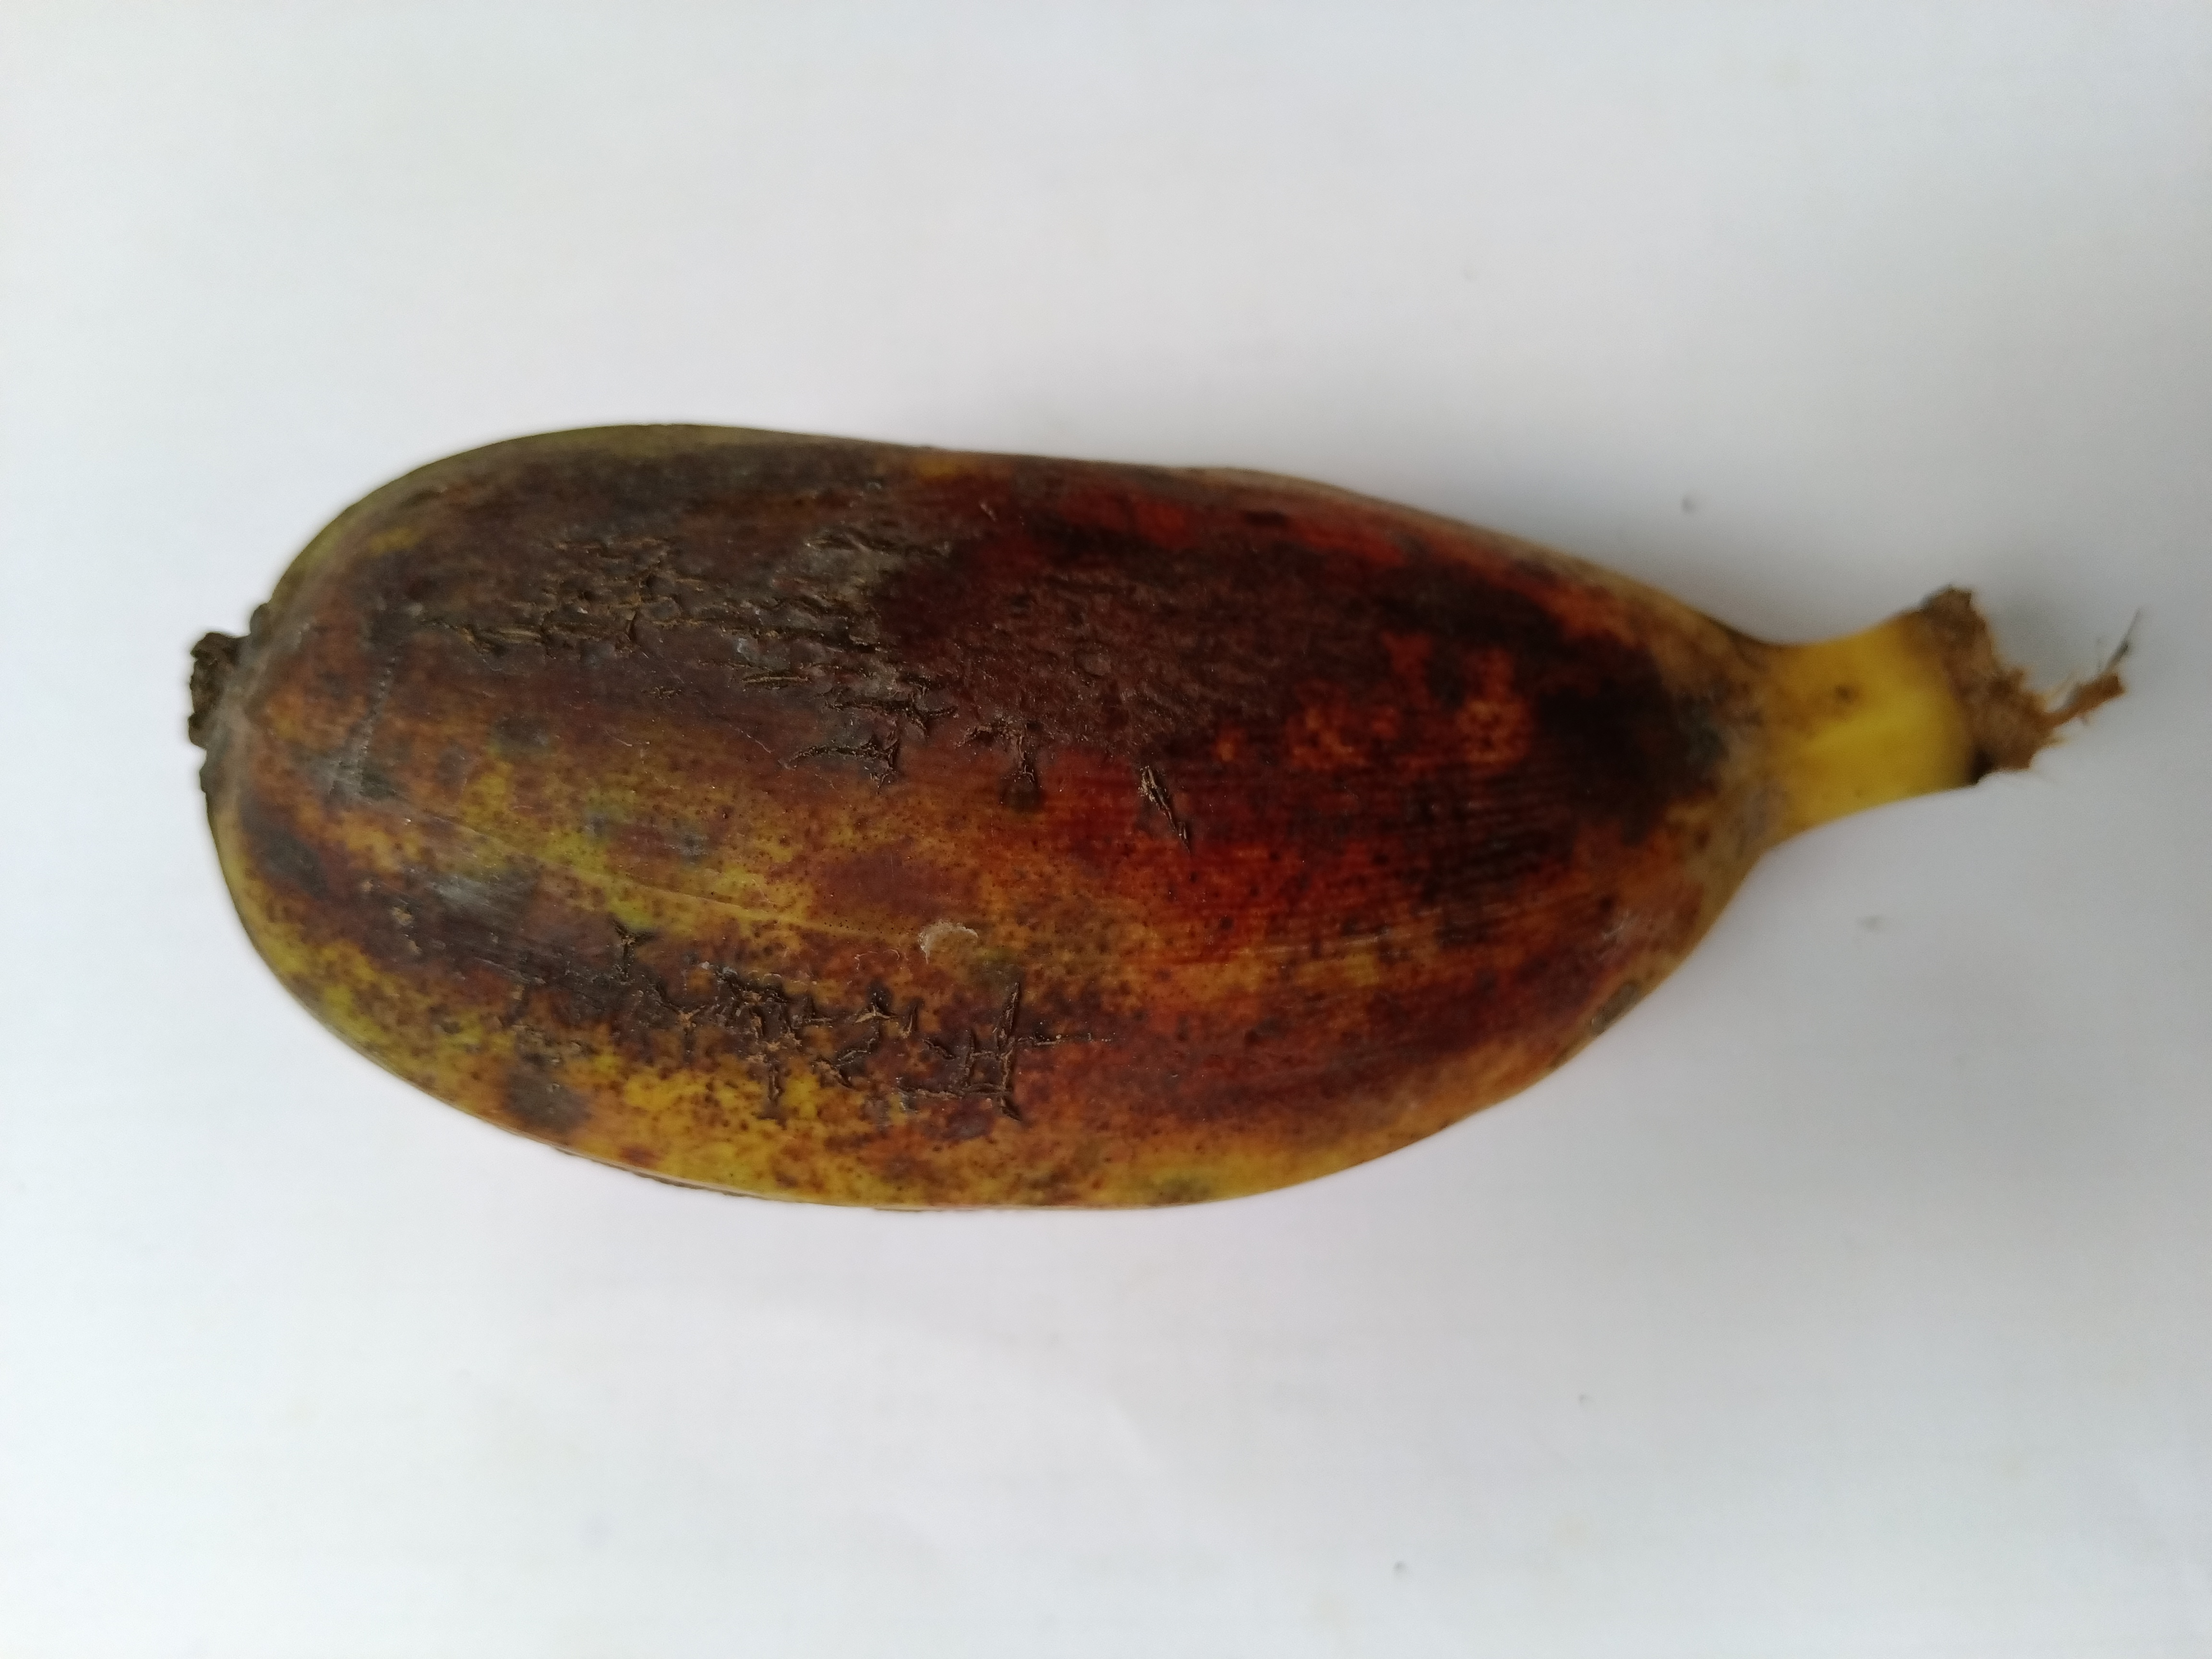
Banana variety: Bichi